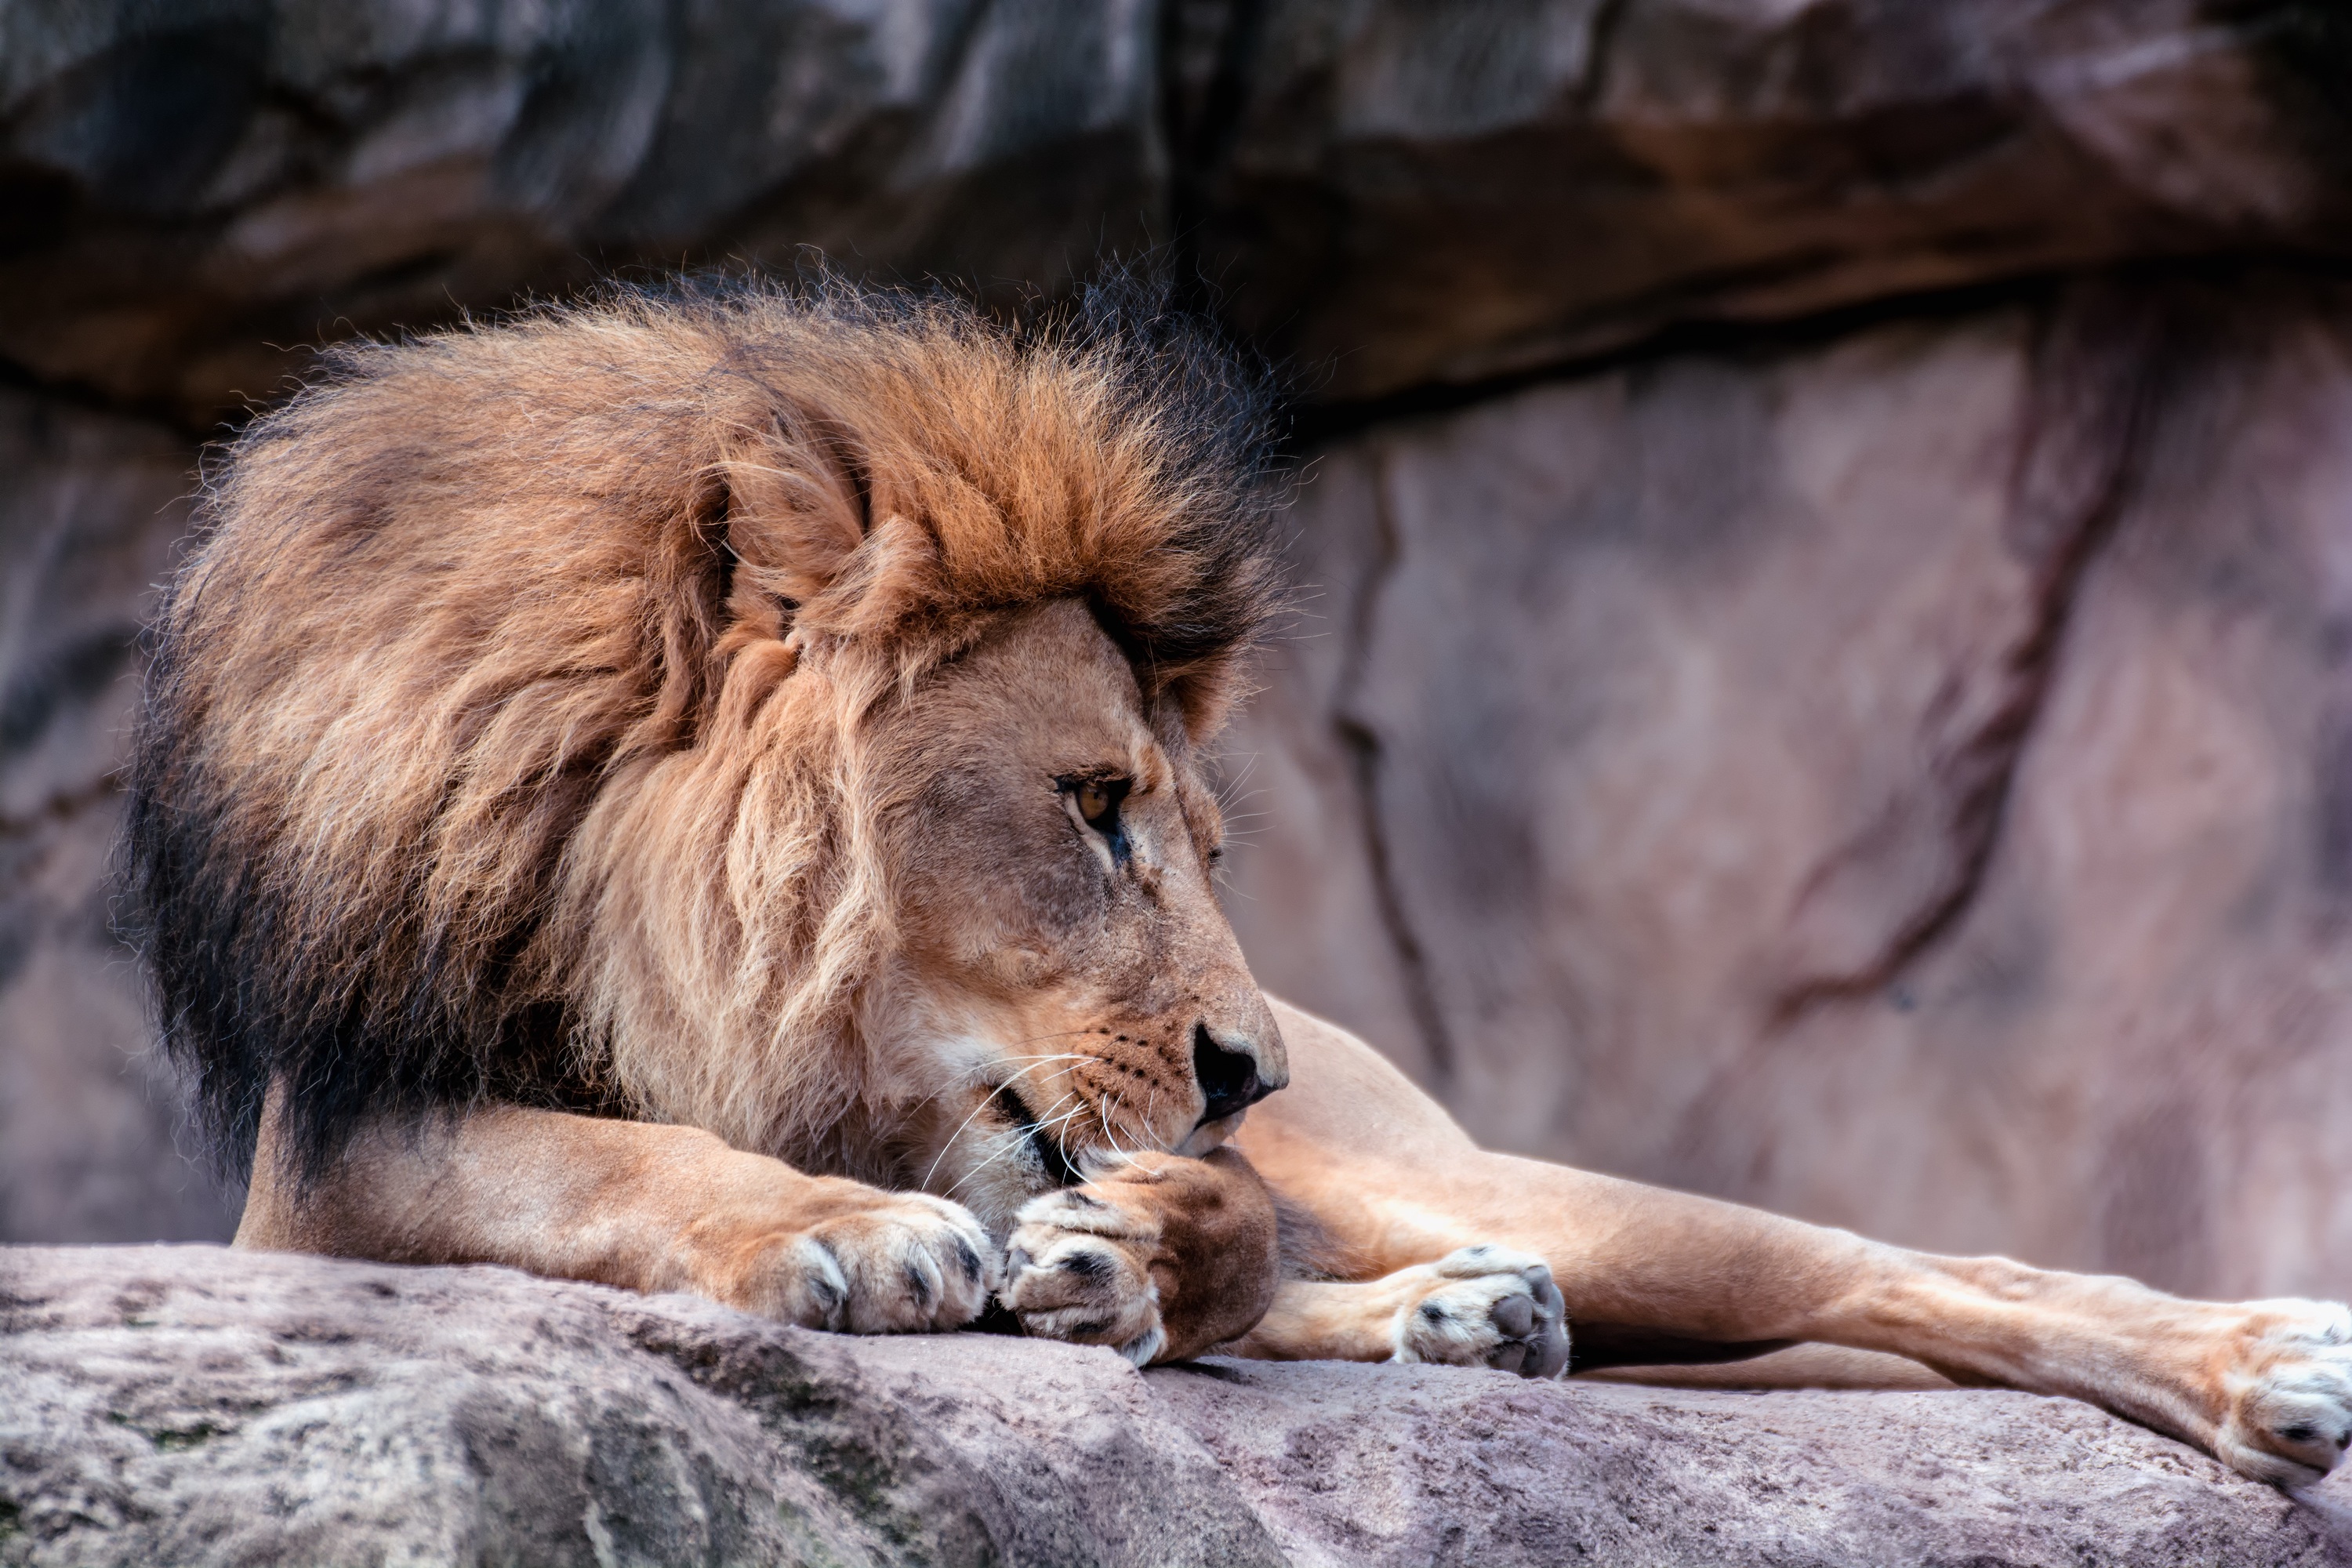
adventure, wildlife, zoo, mammal, mane, chef, fauna, lion, head, safari, males, big cats, cat like mammal, dog breed group